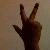
The image shows a hand gesture representing the number 3 in Indian Sign Language.